Salsola

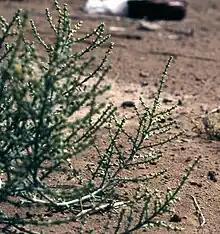
"Salsola stocksii"

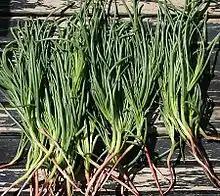
Harvested "Salsola soda"

Excluded species: Many species formerly grouped in "Salsola" were excluded by Akhani et al. (2007). Some may now be classified in separate genera: